Ollerton Town F.C.

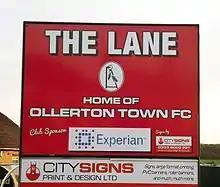

The club's ground is situated on Walesby Lane in Ollerton. Previously referred to as "The Lane", in 2018, the club announced a sponsorship deal with Nottinghamshire company FastFrameUK which saw the window and door retailer secure the naming rights of the ground,